Khizri Abakarov

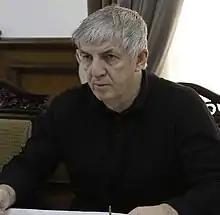
Abakarov in 2020

Khizri Magomedovich Abakarov (born 28 June 1960, Yuzhno-Sukhokumsk, Dagestan Autonomous Soviet Socialist Republic) is a Russian political figure, deputy of the 8th State Duma of the Russian Federal Assembly. He started his political career in 1999 as a deputy assistant of Suleyman Kerimov. On 16 October 2018 he was appointed head of Derbent Town District. On 10 November 2020 he left his post to become the State Secretary of the Republic of Dagestan. Since 19 September 2021 he has served as a deputy of the State Duma.